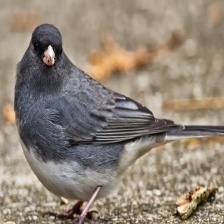
Species: DARK EYED JUNCO
Scientific name: JUNCO HYEMALIS